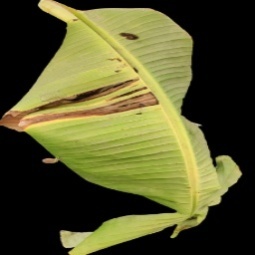
Label: Potassium